Austin A. King

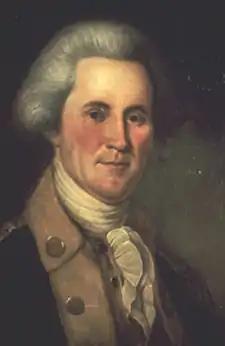
Austin King hailed from a long family line of military and political service. His maternal grandfather, John Sevier, was a U.S. Congressman and Governor.

King was born in Sullivan County, Tennessee, to Walter and Nancy (Sevier) King, one of eleven children. Nancy was the daughter of famed military leader and Tennessee politician John Sevier. King's father was a farmer and often helped him on the farm. Austin King received his education in the frontier schools of his native state and then studied law under an attorney, as was often the case in those times. he also took private lessons in Latin and Greek. King was admitted to the Tennessee Bar in 1822 and practiced in the Jackson, Tennessee, area until 1830 when he moved to Columbia, Boone County, Missouri.